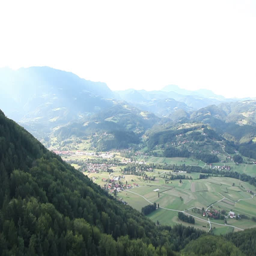
shot of a landscape made from helicopter